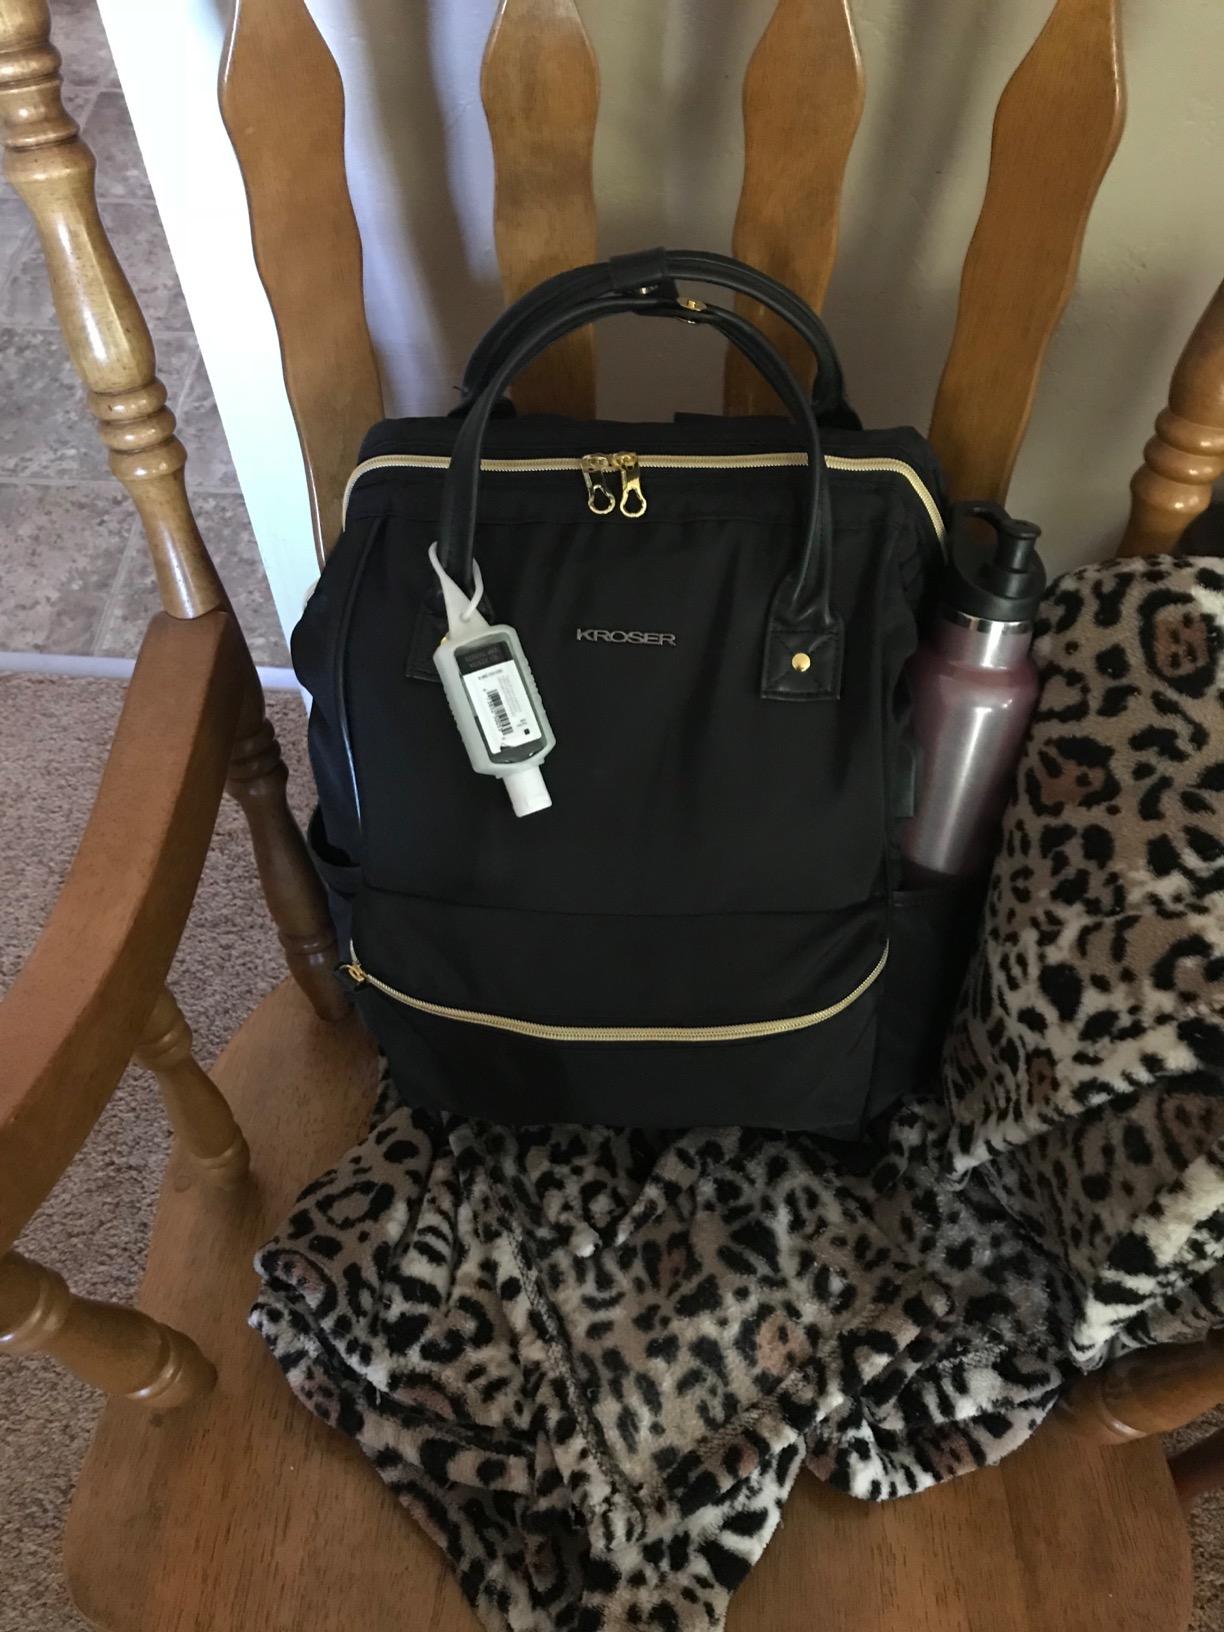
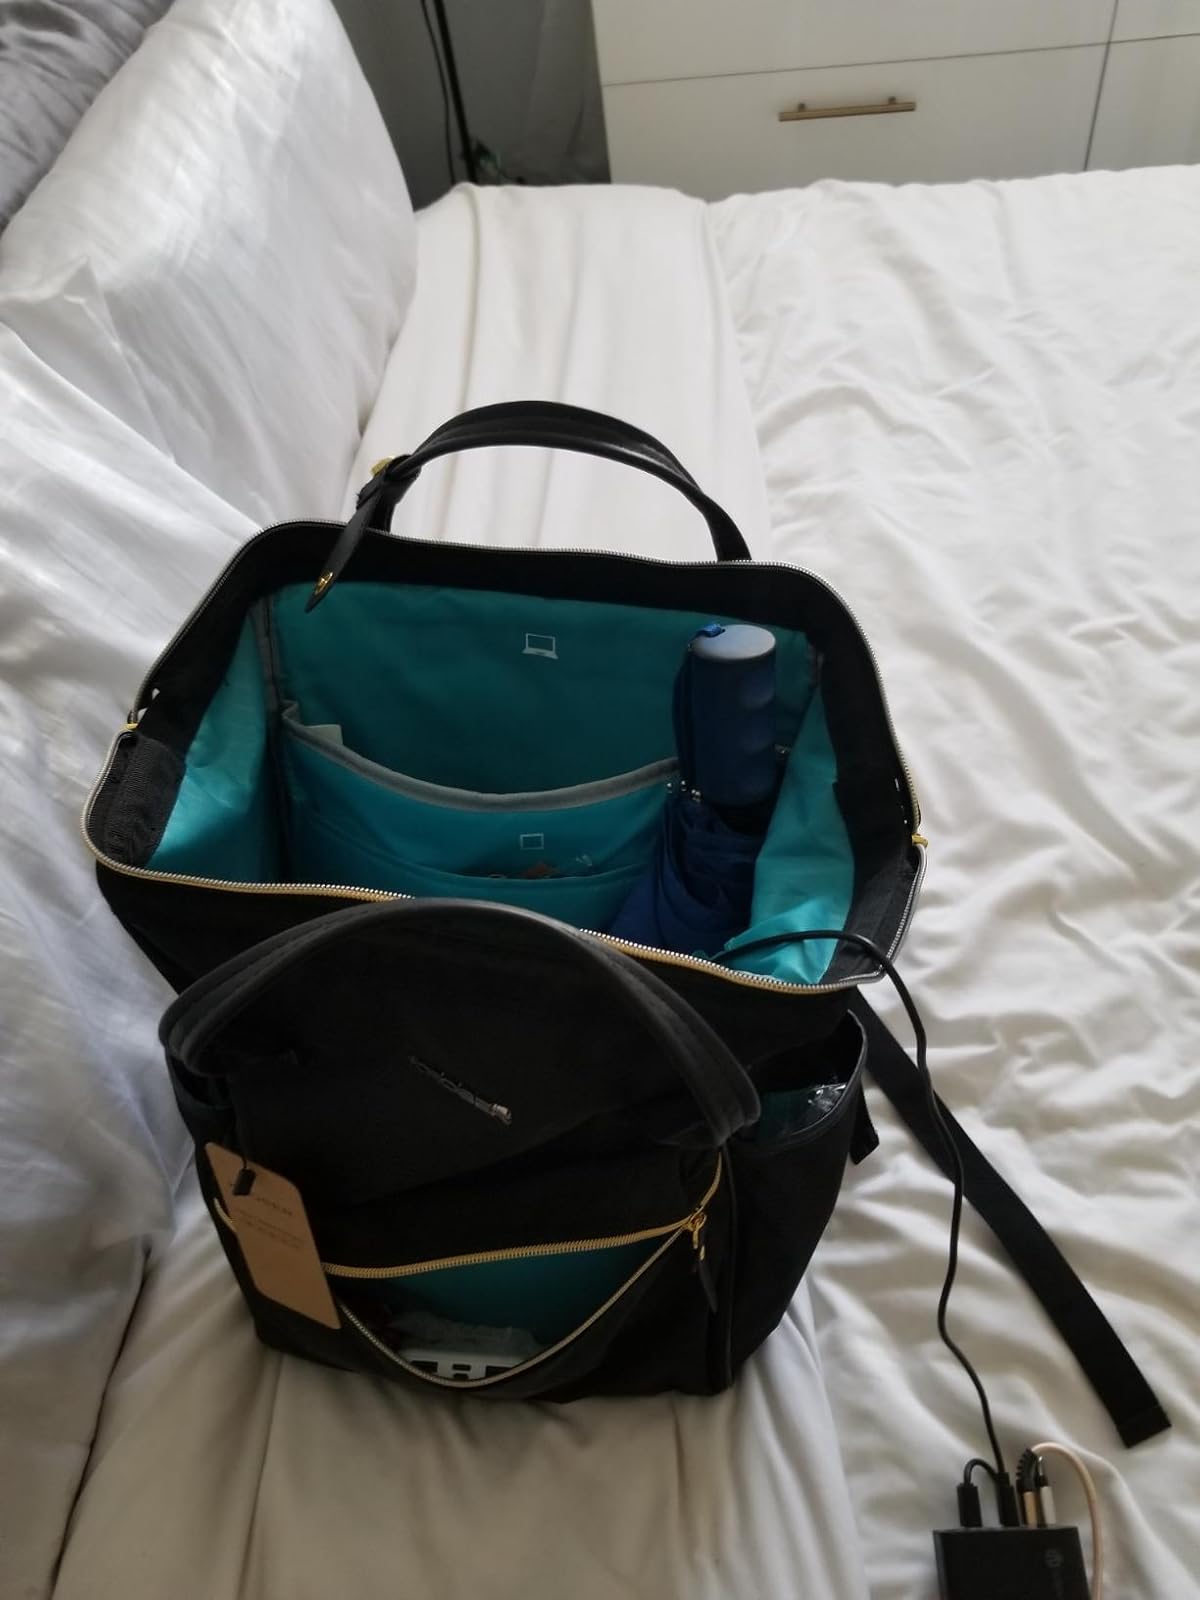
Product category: bag
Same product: yes